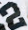
Number: 2